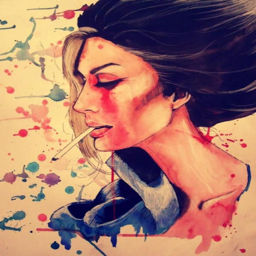
a mixed media painting by person .